Rugby league in Catalonia

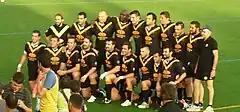
Catalonia national rugby league team in 2009

The Catalonia national rugby league team played their first full international losing to Morocco in a game played prior to the Catalans Dragons vs Warrington Wolves Super League, on June 21, 2008.